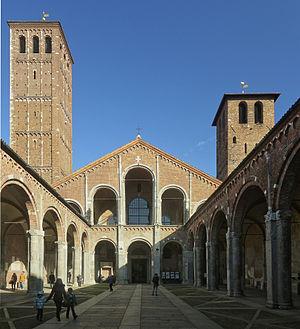
La basilique Saint-Ambroise est une église de Milan, en Italie, dédiée à saint Ambroise de Milan.